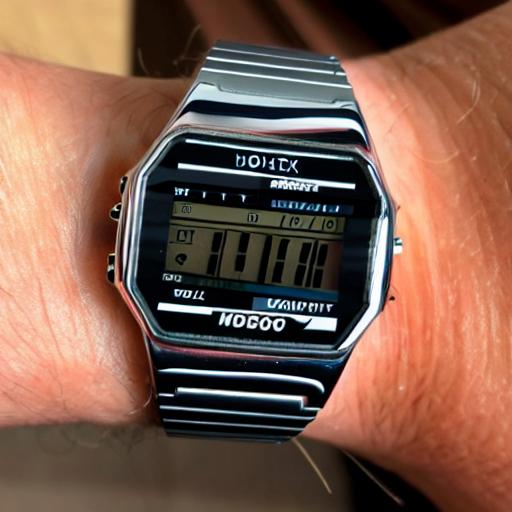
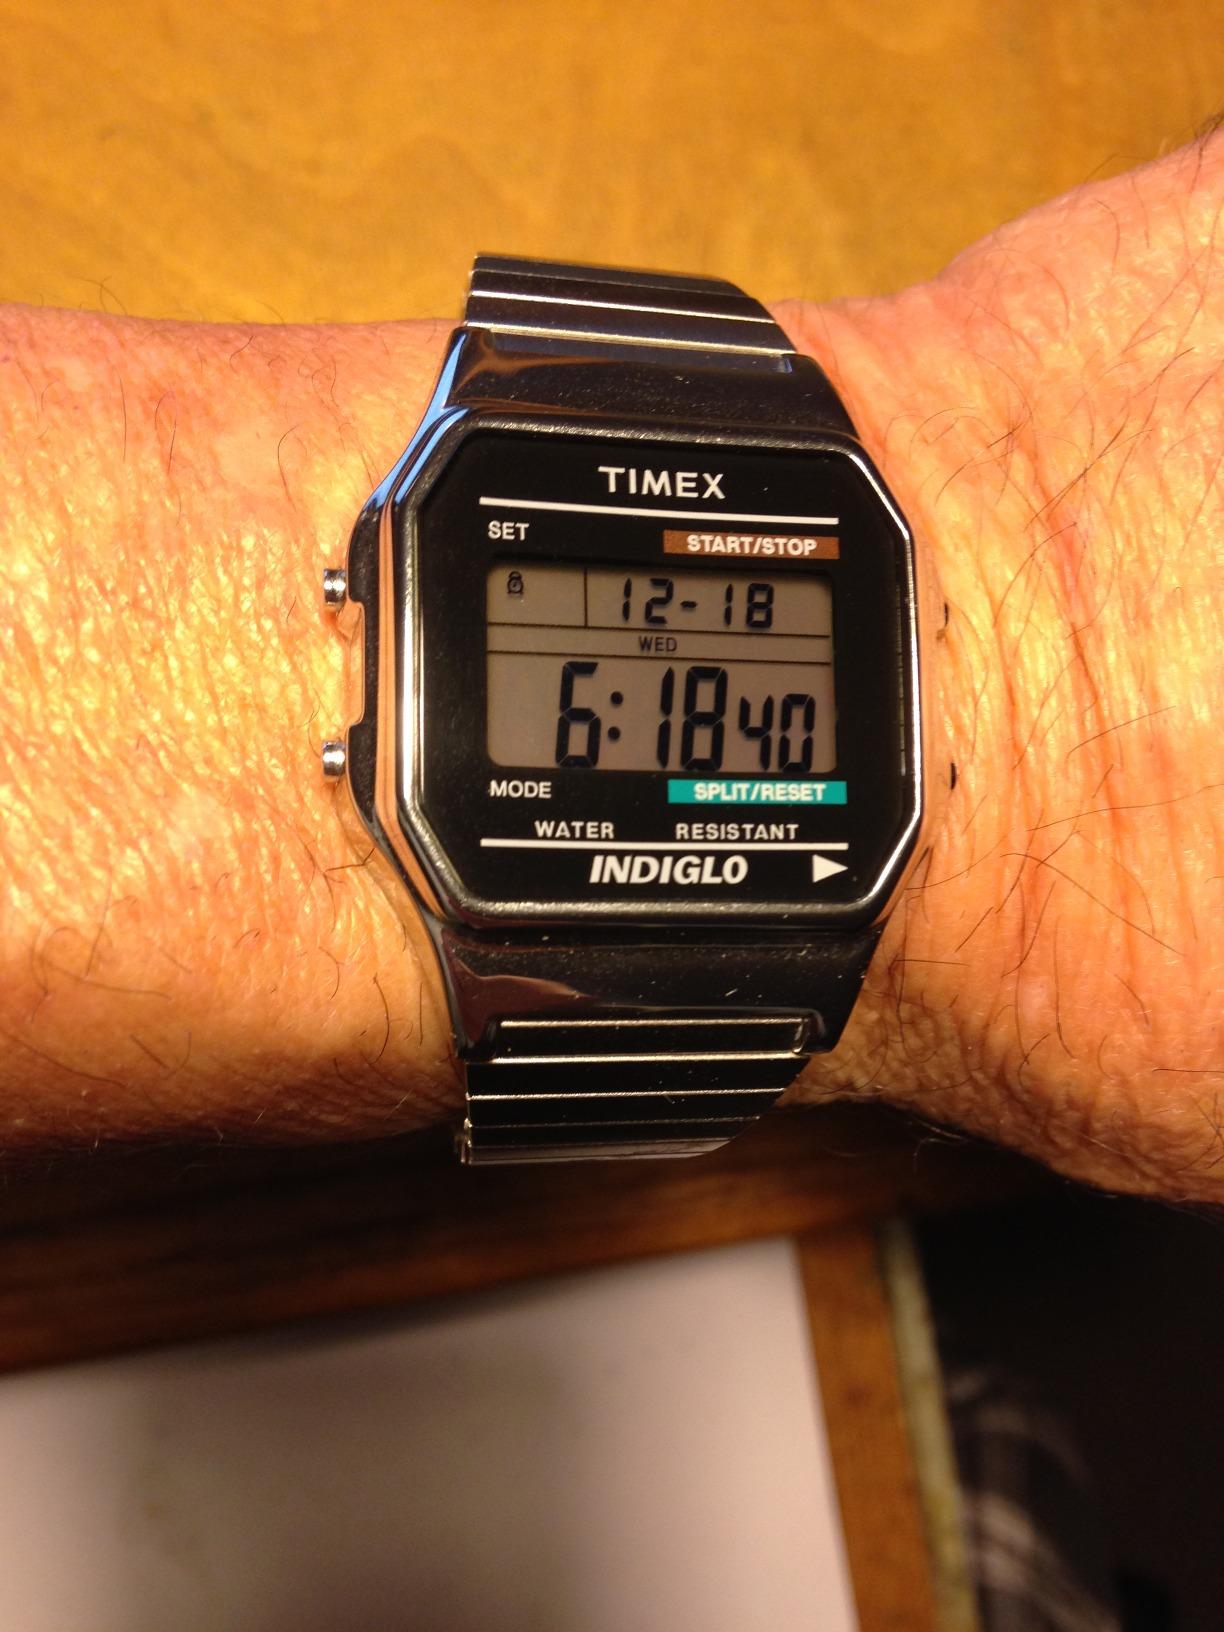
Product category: accessories_watch
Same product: no